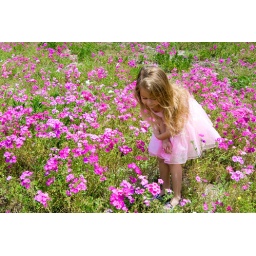
Took my daughter to a little field w/ some wild flowers growing in it. These are just quick edits.